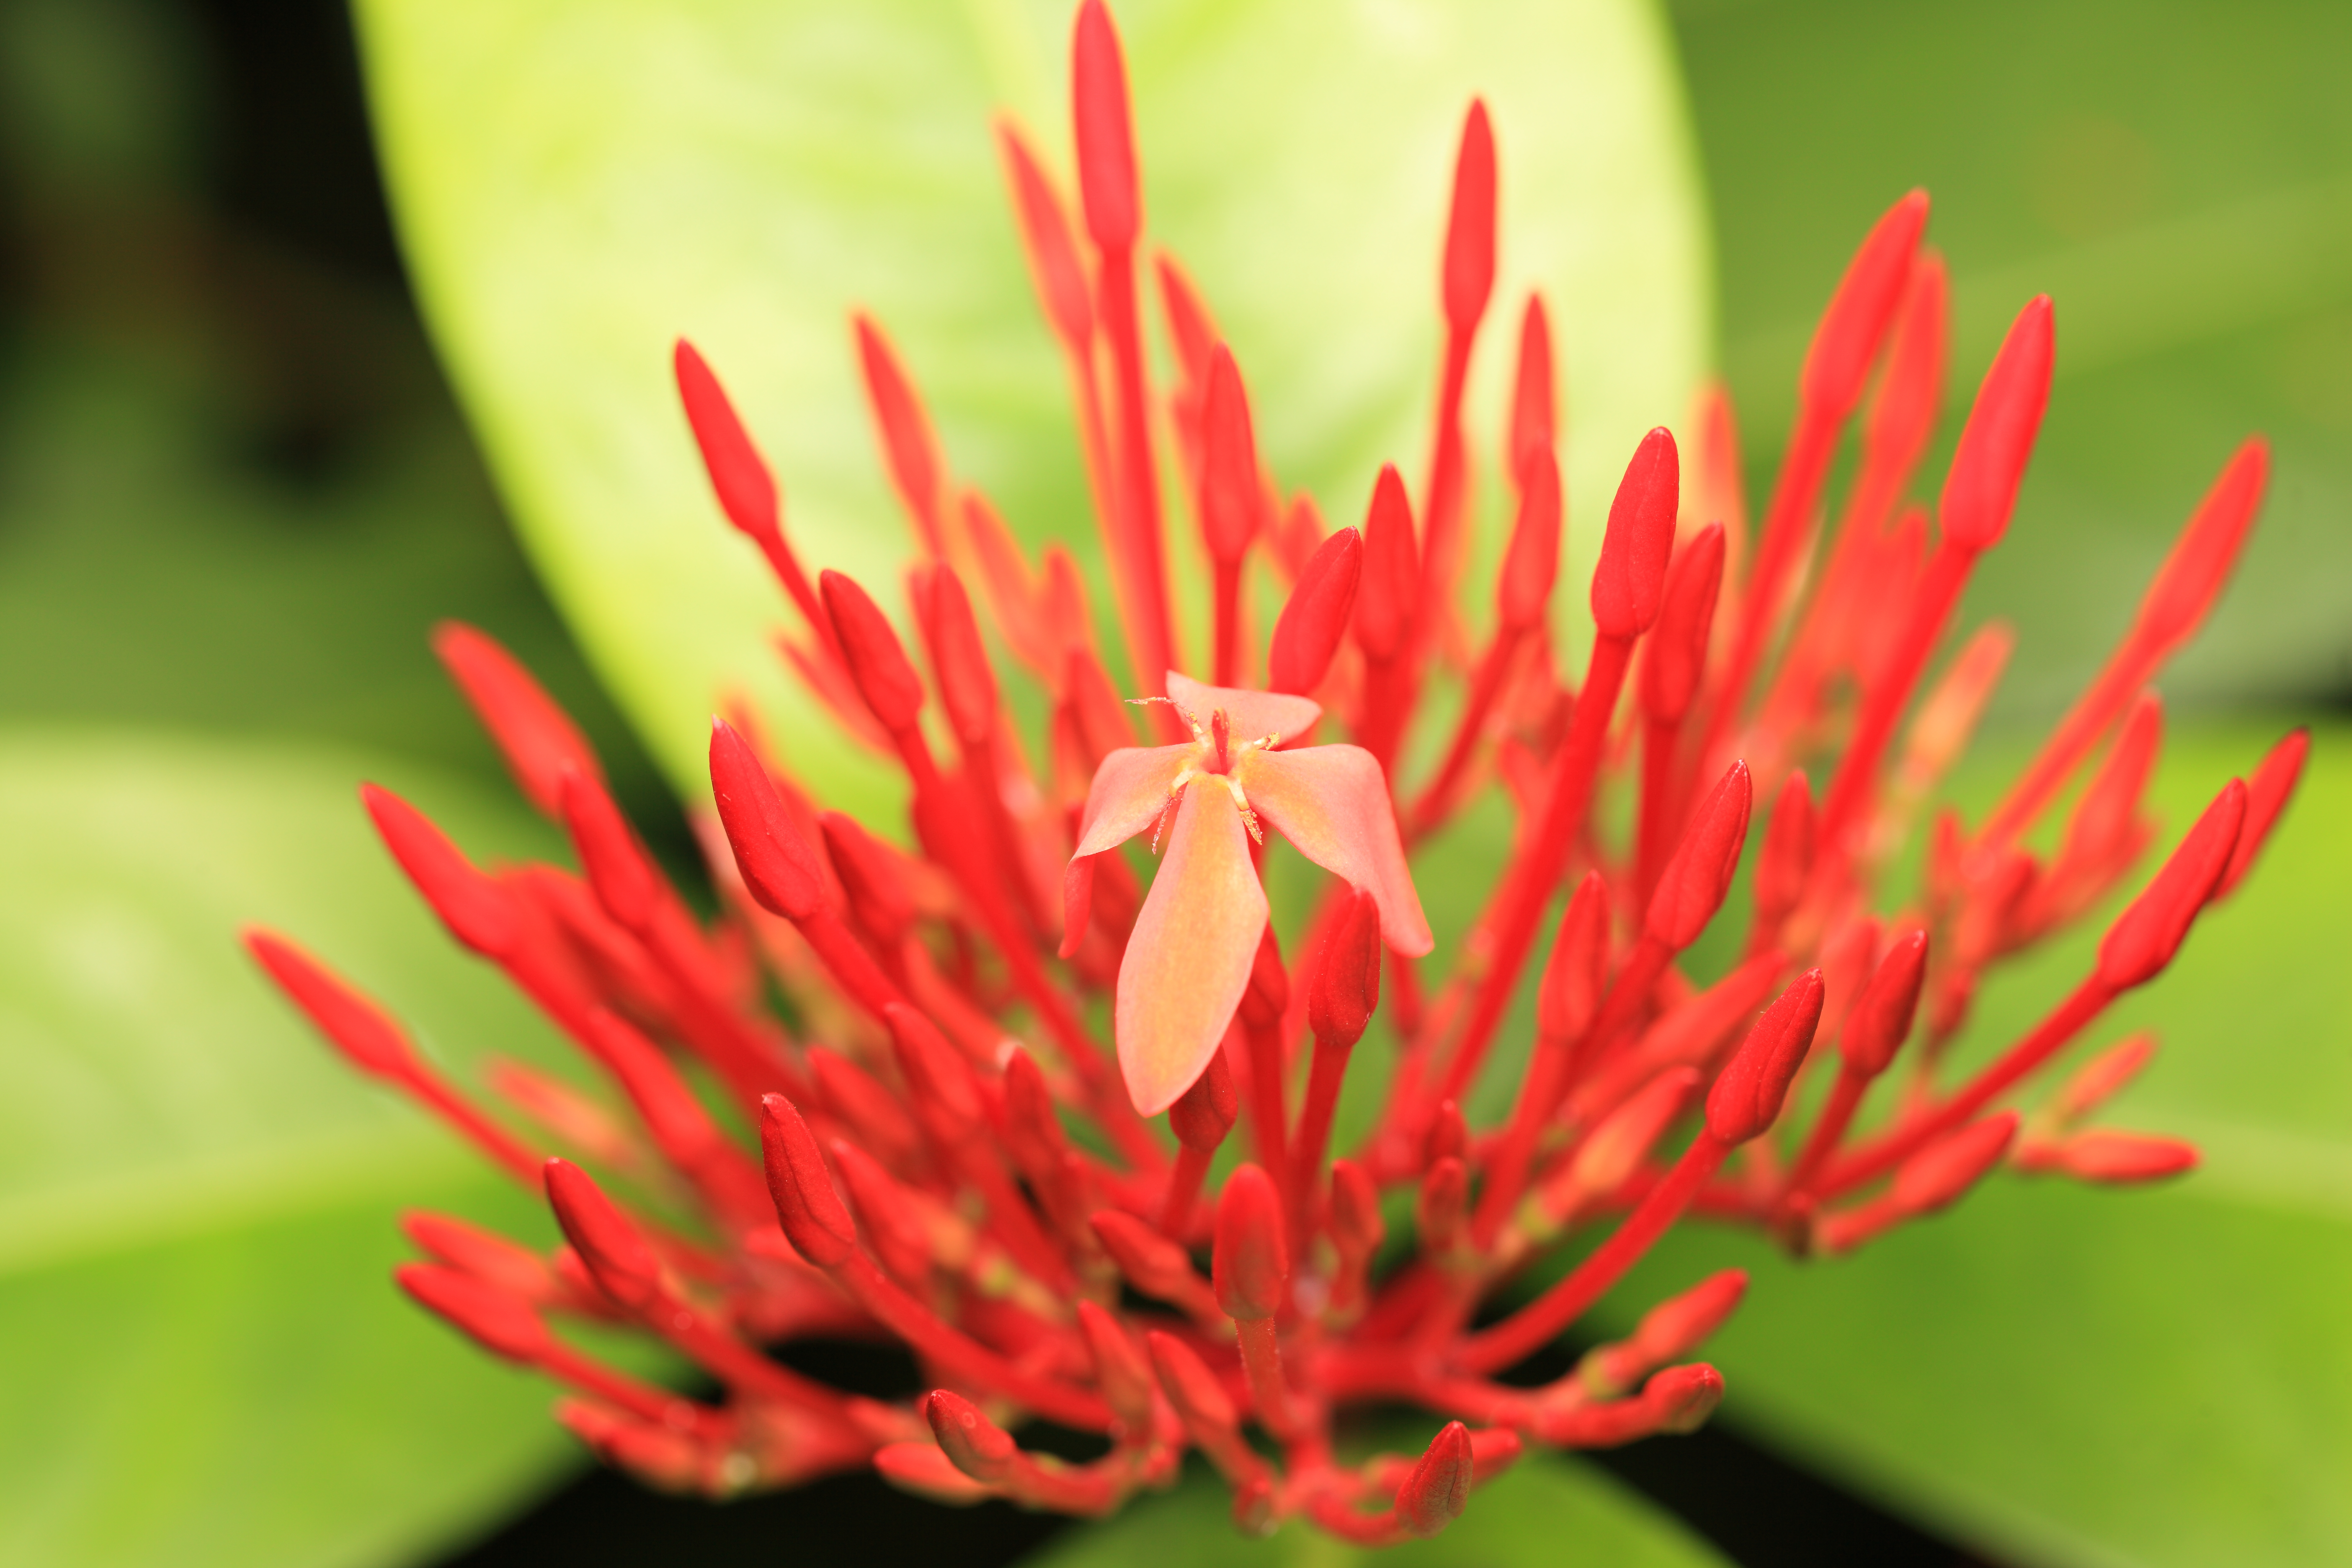
plant, flower, petal, green, high, macro, canon, botany, flora, wildflower, close up, 100mm, is, ef, 5d, hires, usm, markii, hi, res, resolution, ixora, macro photography, flowering plant, plant stem, land plant, proteales, castilleja